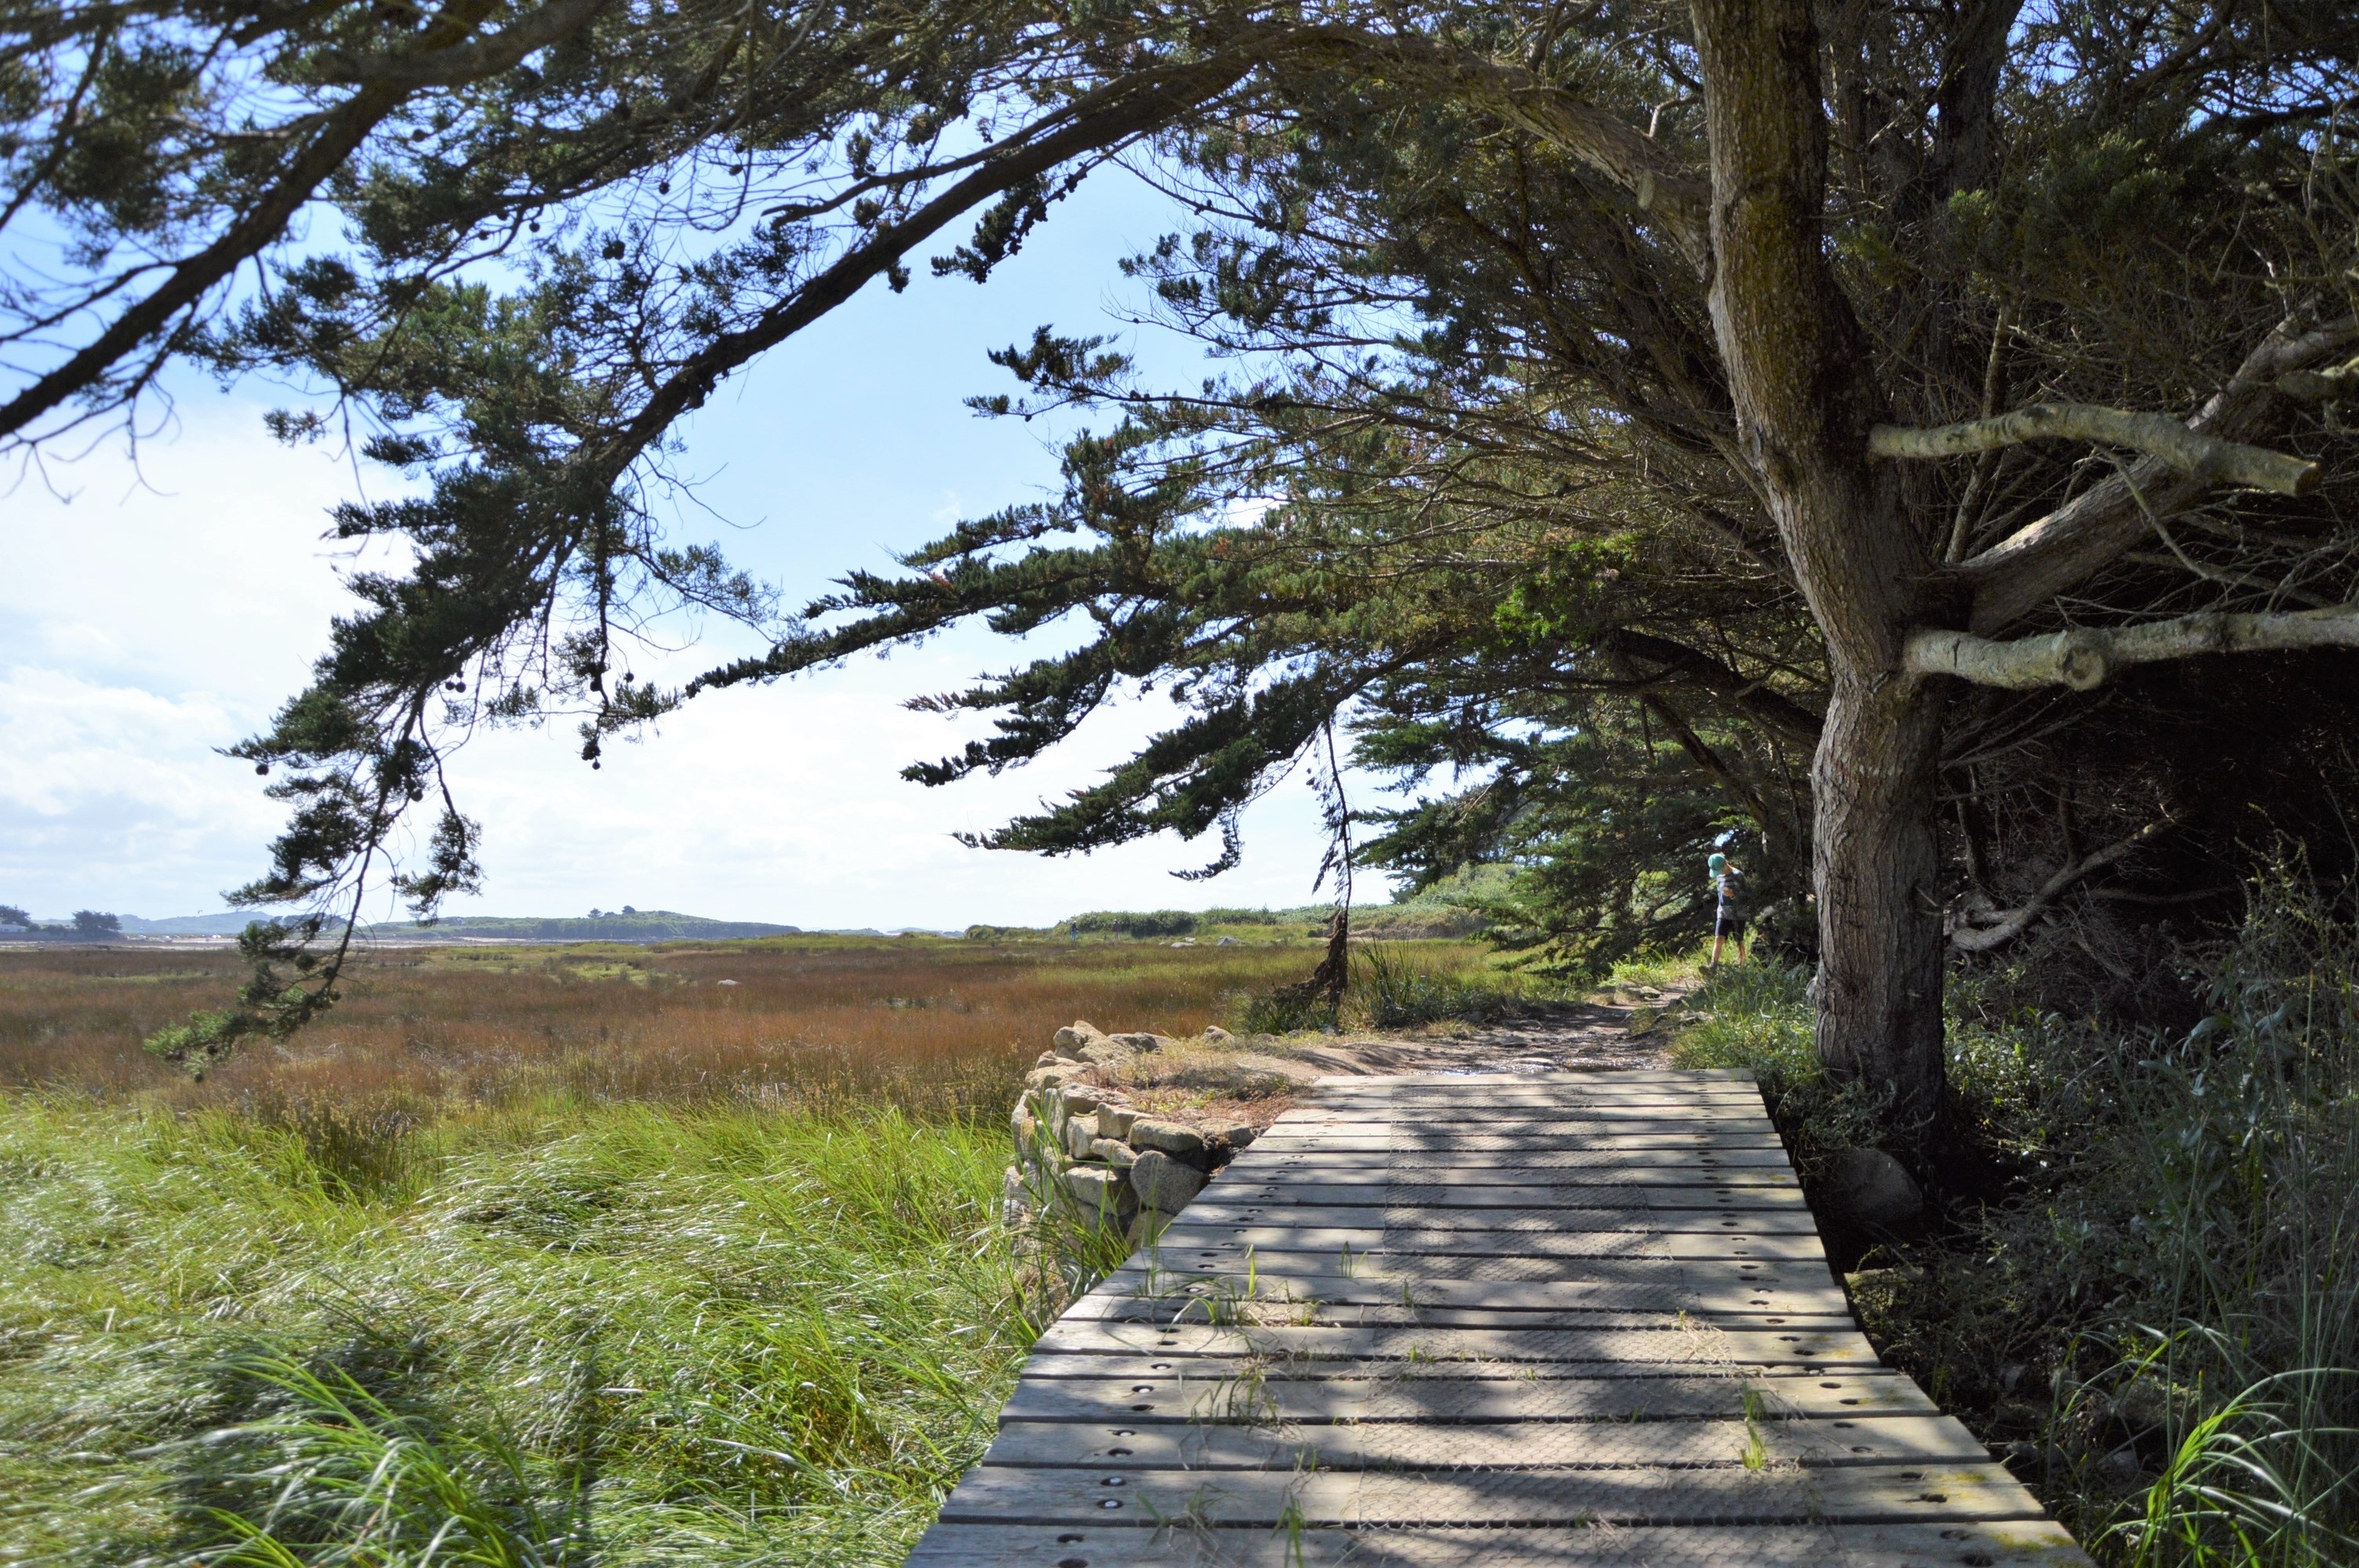
tree, forest, wilderness, trail, woodland, habitat, ecosystem, rural area, natural environment, woody plant